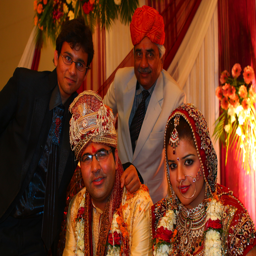
the bride & groom pose for a photos with family & friends